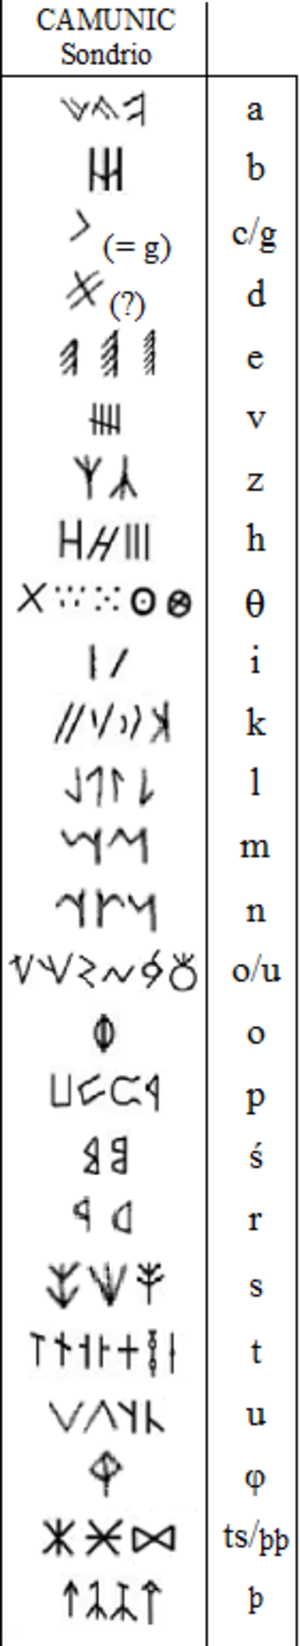
La langue camunienne est une langue antique éteinte, parlée au Iᵉʳ millénaire av. J.-C. dans certaines vallées des Alpes centrales et non déchiffrée. Son nom provient de l'antique peuple des Camunni qui habita le Val Camonica pendant l'âge du fer et qui fut l'auteur de la plupart des gravures rupestres de la zone.